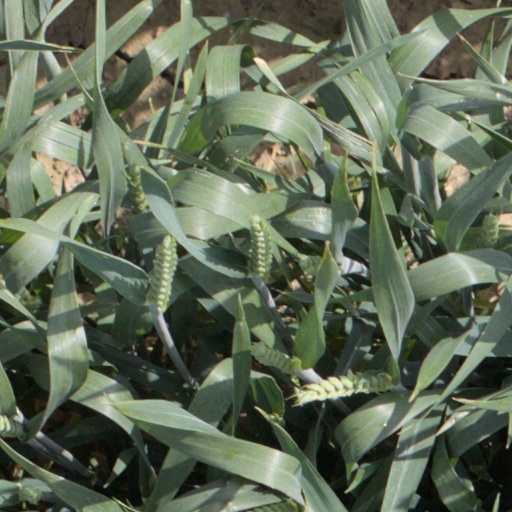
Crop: wheat